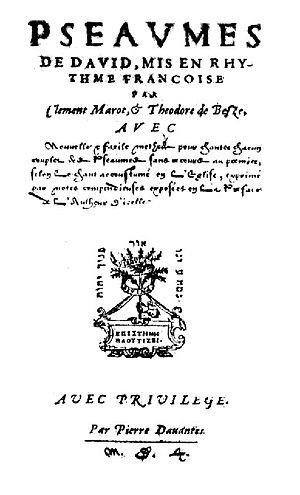
Page de titre du psautier de Pierre Davantès (Genève, 1560)
Pierre Davantès l’aîné, dit Antesignanus est un humaniste et un musicien actif à Lyon et Genève au milieu du XVIᵉ siècle.